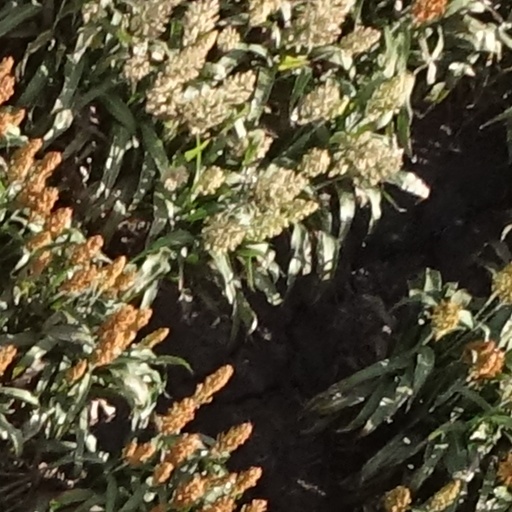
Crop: sorghum